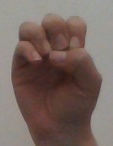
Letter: ha